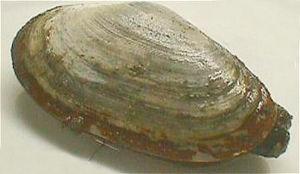
Le morse est une espèce de grands mammifères marins, unique représentant actuel de son genre, Odobenus, ainsi que de sa famille, celle des Odobenidae. Il possède une répartition discontinue circumpolaire dans l'océan Arctique et sa périphérie, comme le nord de l'Atlantique ou encore la mer de Béring, au nord du Pacifique. Deux à trois sous-espèces sont distinguées par leur taille et l'aspect de leurs défenses : O. r. rosmarus trouvée dans l'Atlantique, O. r. divergens, occupant le Pacifique et O. r. laptevi, au statut discuté, vivant en mer de Laptev.